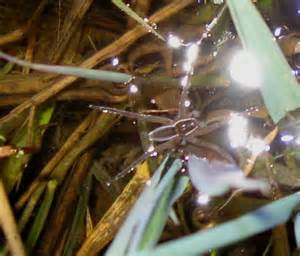
Label: ragno